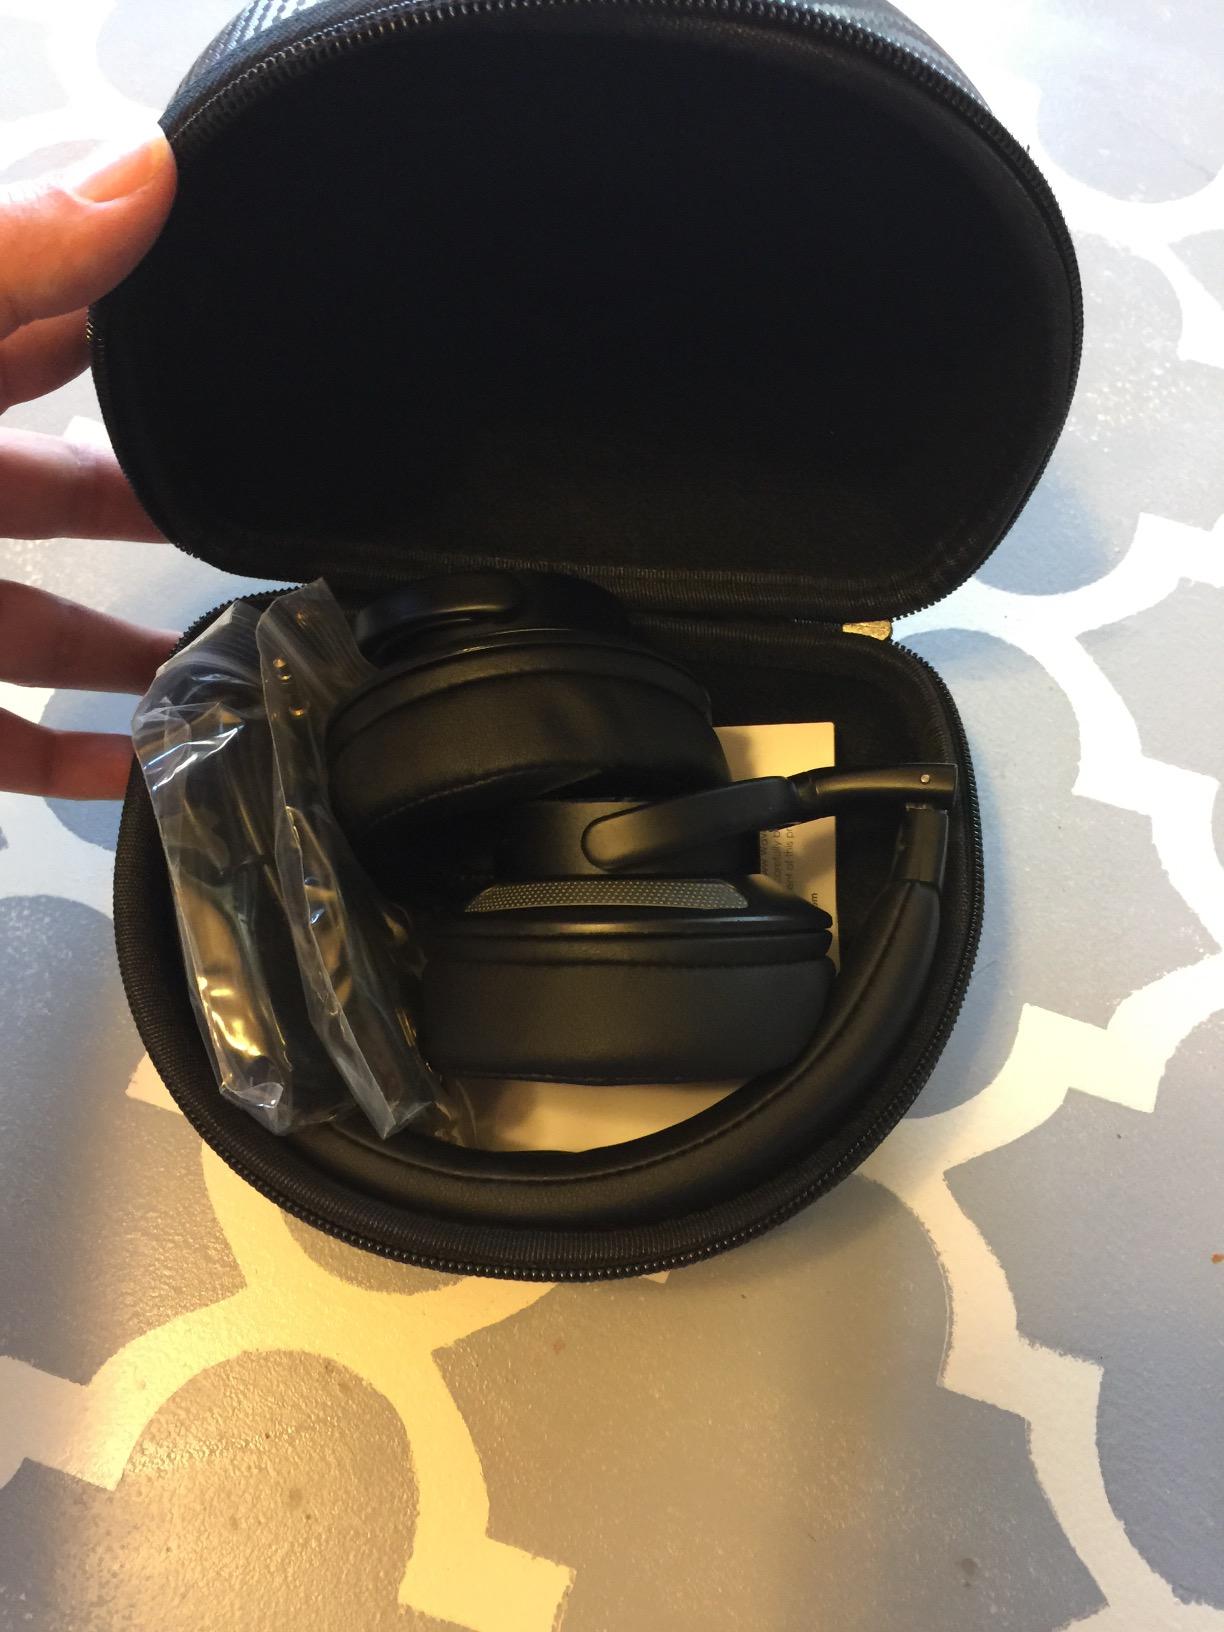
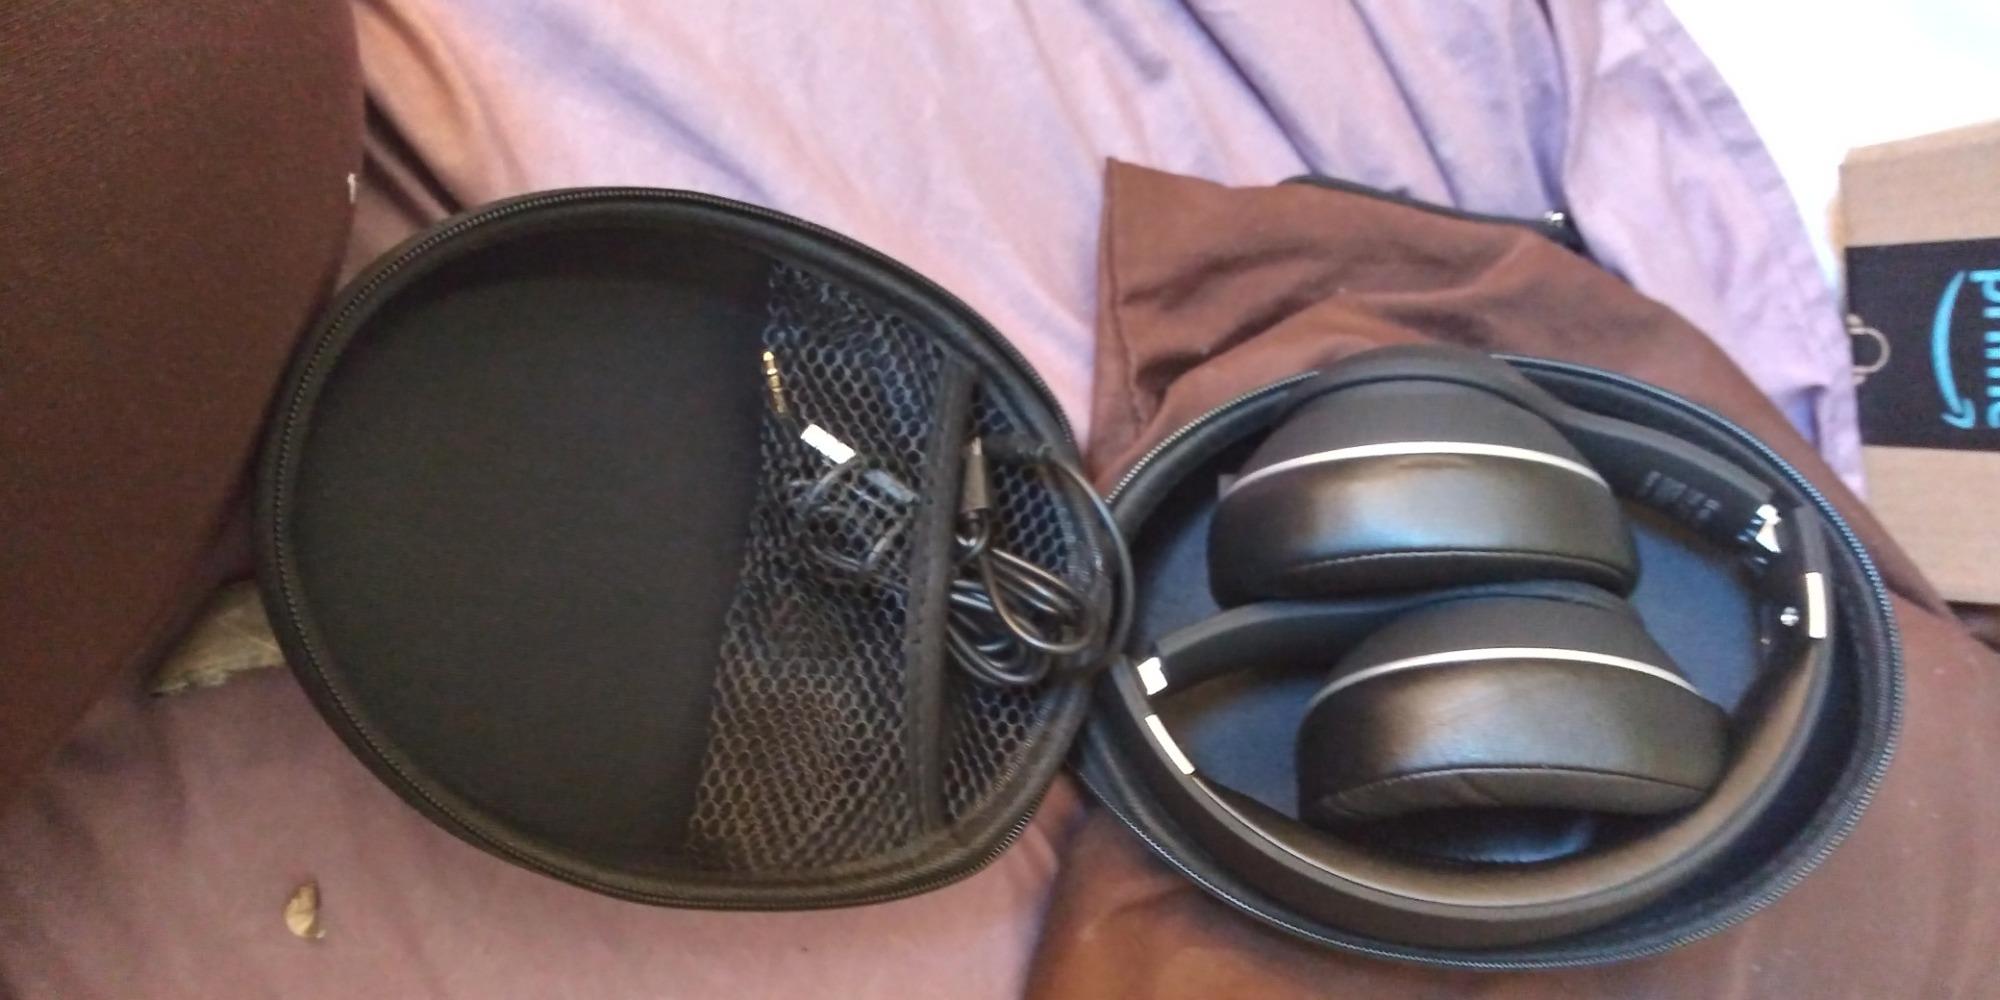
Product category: headphones
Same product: no